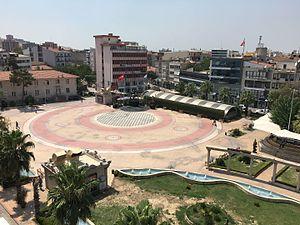
Menemen est une ville de Turquie qui comptait en 2014, 148 662 habitants. Sa superficie est de 33 km². Cette ville est surtout reconnue pour ses fraises et ses produits de poteries. En 1930, la ville est le théâtre de violentes émeutes organisées par l'organisation islamiste Nakchibendi. Les émeutiers tentent de lutter contre les réformes laîques du régime kémaliste. Les forces de l'ordre se déploient dans la ville au bout de quelques heures et tirent sur la foule. Plusieurs centaines de personnes seront arrêtées et condamnées à mort.